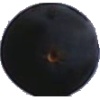
Label: Grape Blue 1